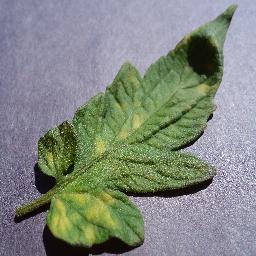
Label: Tomato___Leaf_Mold